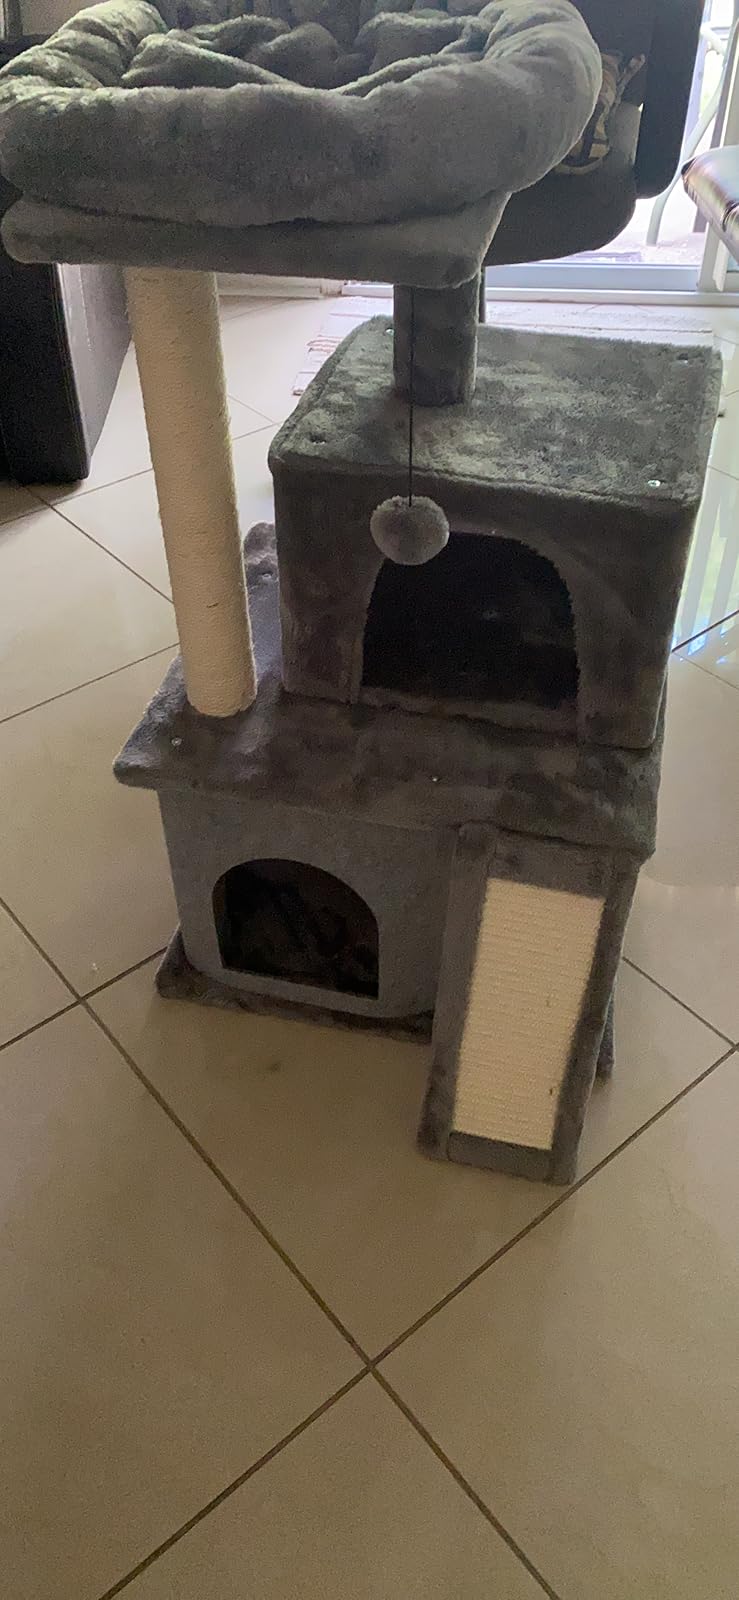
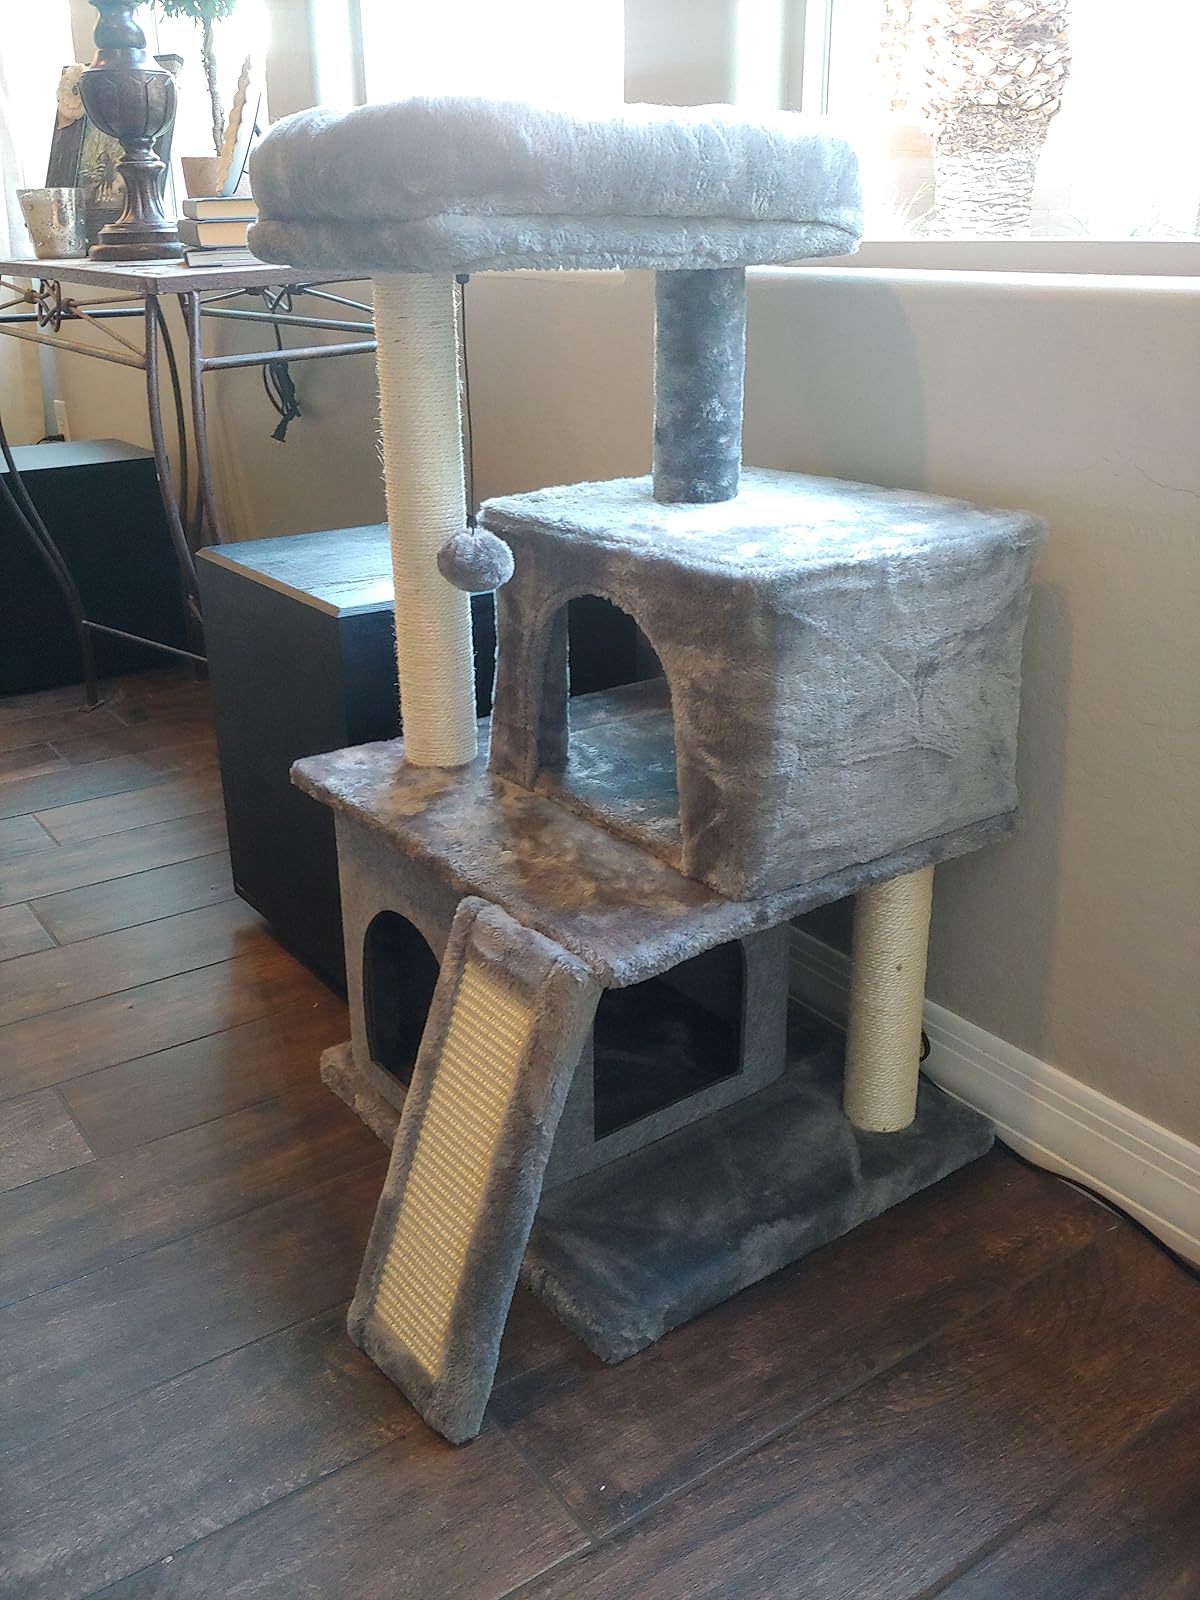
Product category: items_cat tree
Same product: yes